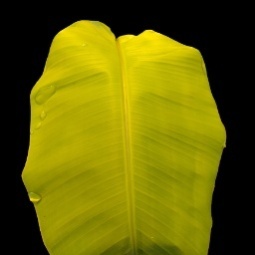
Label: Sulphur